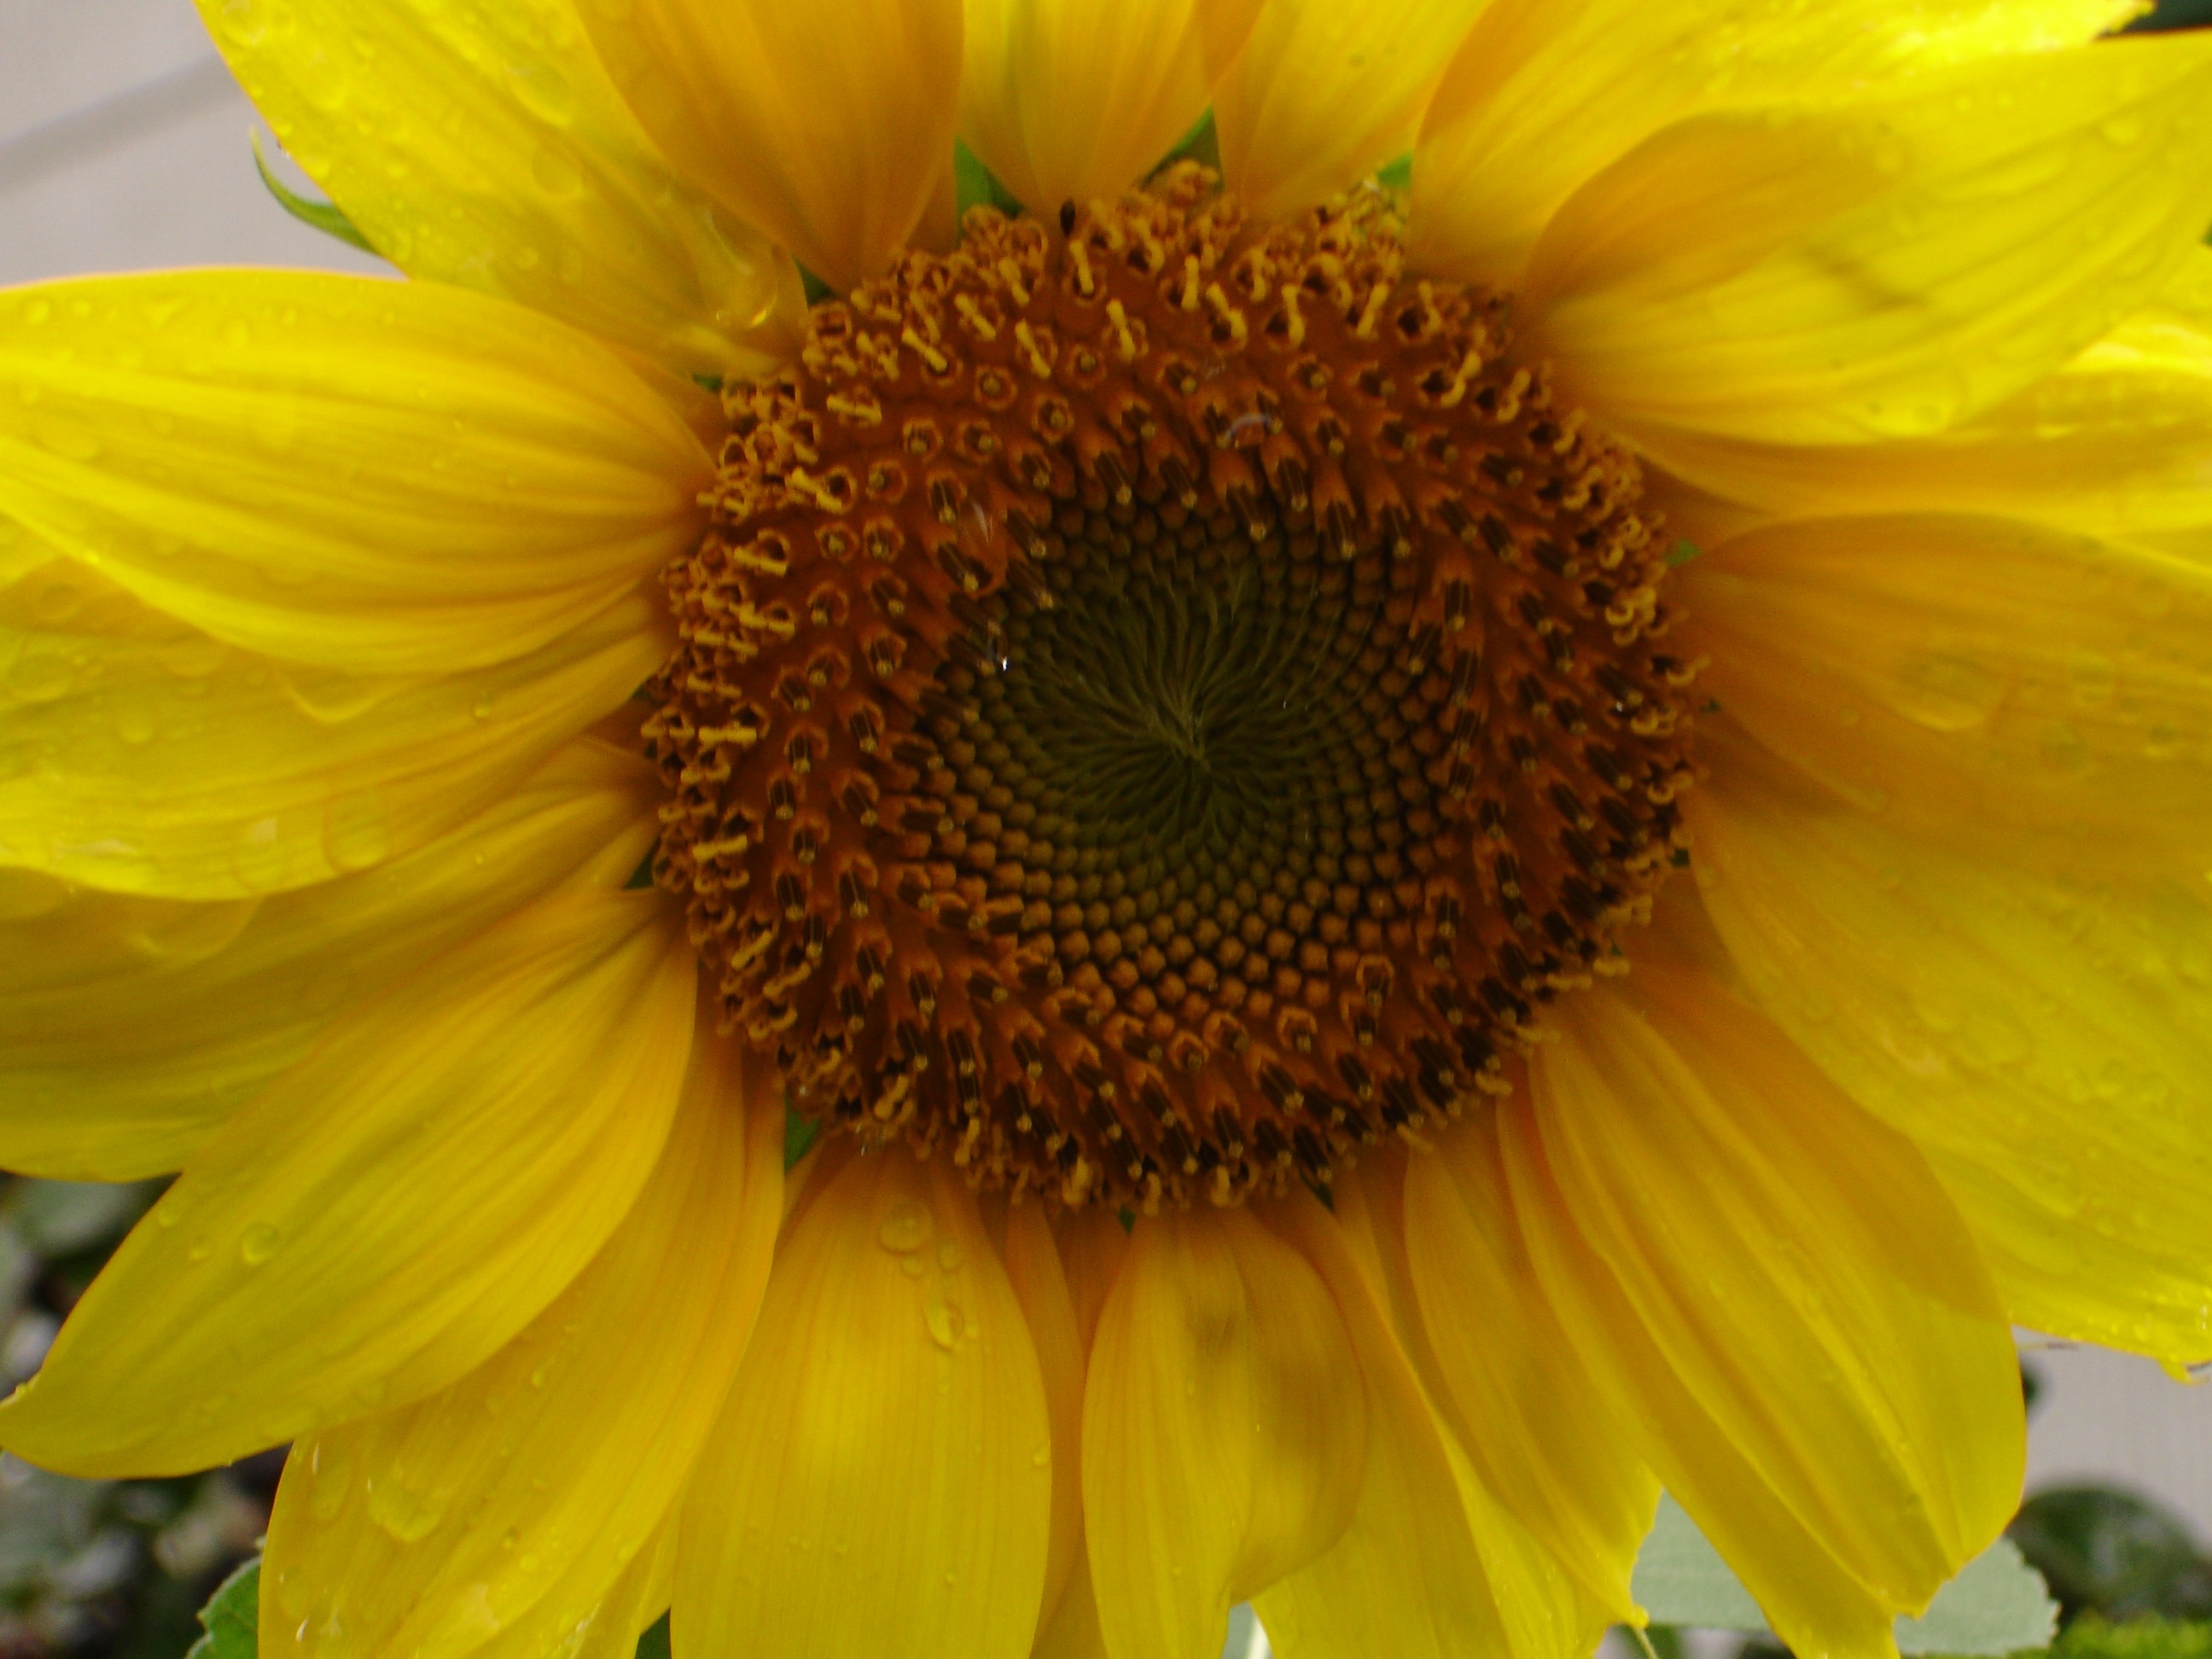
plant, flower, petal, summer, botany, yellow, flora, sunflower, macro photography, flowering plant, daisy family, sunflower seed, annual plant, plant stem, land plant